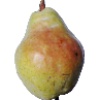
Label: pear_williams